Augustin Bea

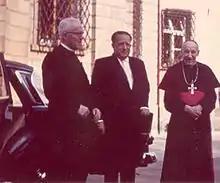
Cardinal Bea liked to visit his native Black Forest

Cardinal Bea died from a bronchial infection in Rome, at the age of 87. He was buried in the apse of the parish church of Saint Genesius in his native Riedböhringen, where there is a museum honouring him.